History of Finland

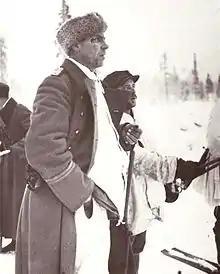
Captain Aarne Juutilainen at the front at Kollaa during the Winter War

The policy of Russification of Finland (1899–1905 and 1908–1917, called "/" ('times/years of oppression') in Finnish) was the policy of the Russian czars designed to limit the special status of the Grand Duchy of Finland and fully integrate it politically, militarily, and culturally into the empire. Finns were strongly opposed and fought back by passive resistance and a strengthening of Finnish cultural identity. Key provisions were, first, the February Manifesto of 1899 which asserted the imperial government's right to rule Finland without the consent of local legislative bodies; second, the Language Manifesto of 1900 which made Russian the language of administration of Finland; and third, the conscription law of 1901 which incorporated the Finnish army into the imperial army and sent conscripts away to Russian training camps.